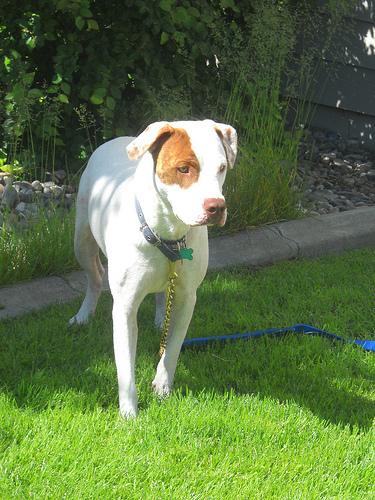
Breed: american bulldog